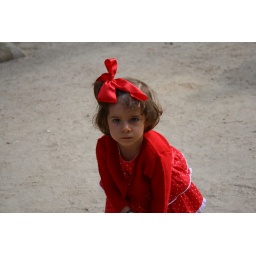
the girl in red